Kazakhstan–Kyrgyzstan border

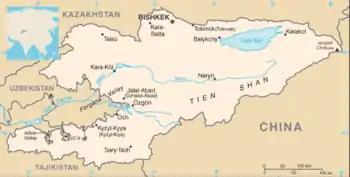
Map of Kyrgyzstan with Kazakhstan to the north

The Kazakhstan–Kyrgyzstan border is and runs from the tripoint with Uzbekistan to the tripoint with China. Bishkek, the Kyrgyz capital, is situated just 16 km (10 mi) to the south of this boundary, and Almaty (Kazakhstan's largest city and former capital) is situated just to the north of it.